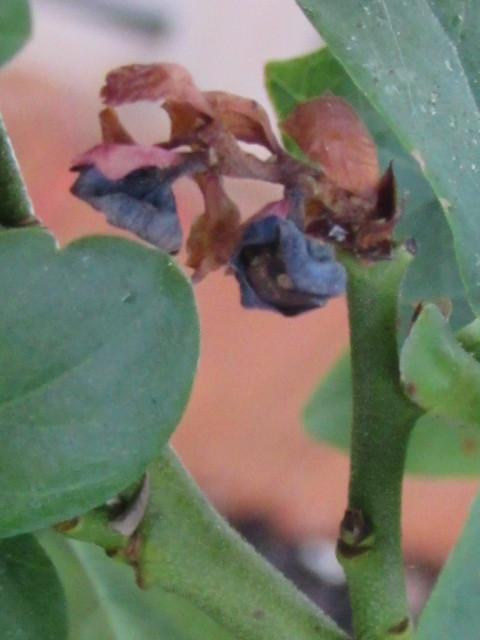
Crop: blueberry
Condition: botrytis_blight